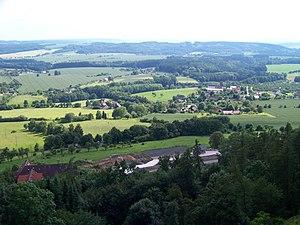
Troskovice est une commune du district de Semily, dans la région de Liberec, en République tchèque. Sa population s'élevait à 93 habitants en 2019.